Usera

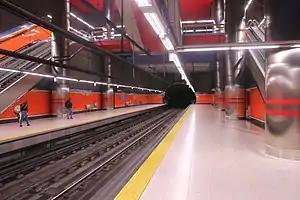
San Fermin-Orcasur metro station

Since the 2000s Usera has become the location of Madrid's Chinatown and is the neighbourhood with the largest concentration of the Chinese community in Spain. About 11,000 Chinese citizens reside in this district, approximately a quarter of the Chinese population of Madrid. The district is home to a large number of Chinese shops and restaurants and is the location of the annual Chinese New Year celebrations and parade.